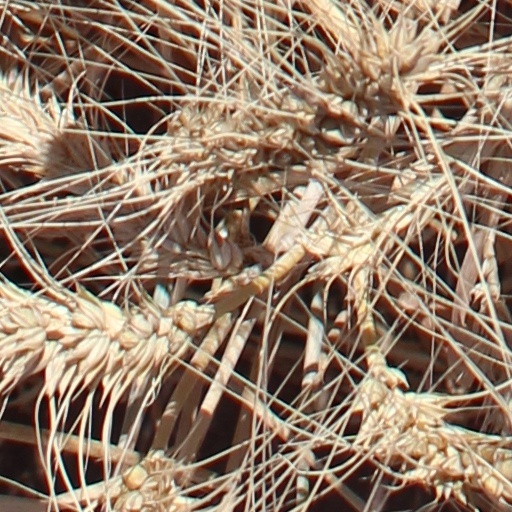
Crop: wheat